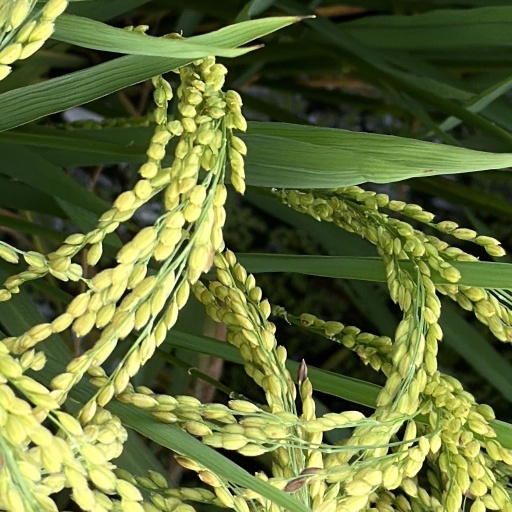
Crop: rice